Pages from the Mages

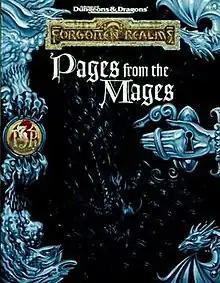

Pages from the Mages is an accessory for the 2nd edition of the "Advanced Dungeons & Dragons" fantasy role-playing game, published in 1995.